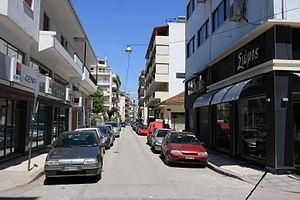
Kardítsa est une ville ainsi qu'une municipalité de Thessalie, en Grèce. Elle donne aussi son nom au district régional de Karditsa, un des cinq districts régionaux de la Thessalie.